Yang Hung-duen

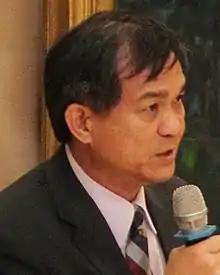
Yang in 2014

Yang Hung-duen (born 3 September 1965) is a Taiwanese physicist. Yang was the president of National Sun Yat-sen University from 2008 to 2016, when he was selected to lead the National Science and Technology Council.